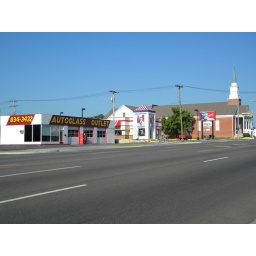
An auto glass shop in the foreground, occupying an old service station; KFC restaurant behind it.